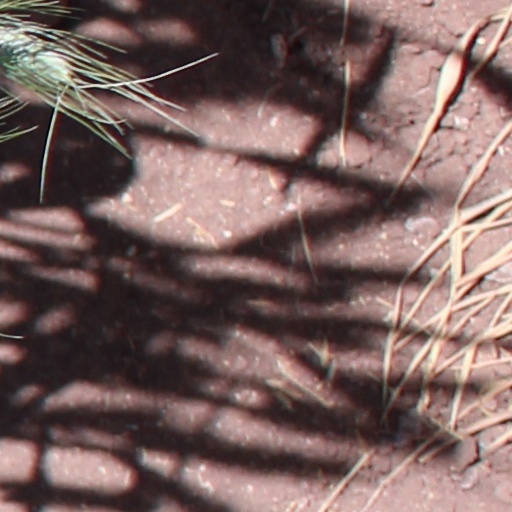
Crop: wheat